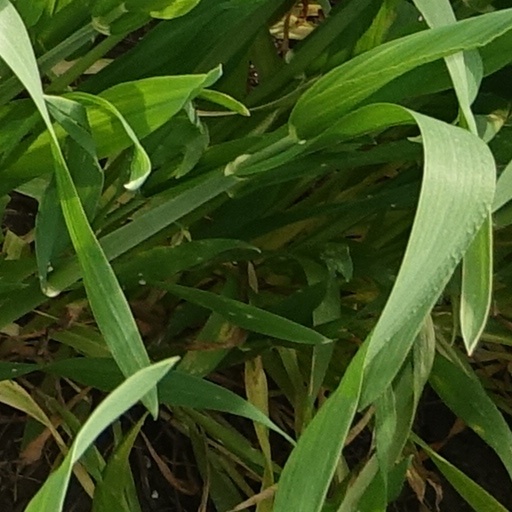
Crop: wheat